Central Market (Casablanca)

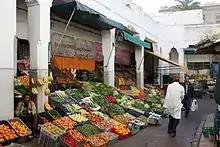
Produce for sale at the Central Market in Casablanca.

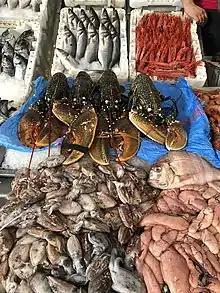
Fresh seafood for sale at the Central Market in Casablanca.

The market is characterized by its Neo-Mauresque architectural style. Among its most prominent features is its large gateway, imitating styles of gates in Morocco's imperial cities: Marrakesh, Fes, Rabat, and Meknes.